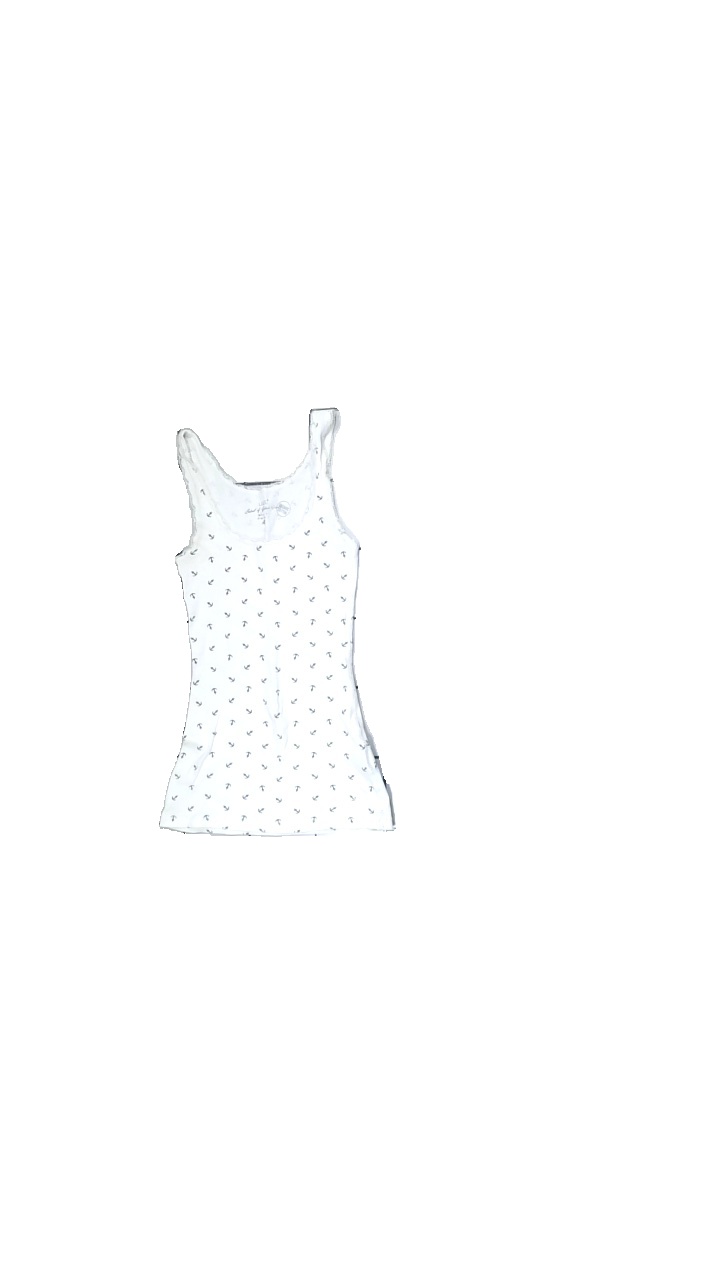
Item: Top (Ladies)
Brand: H&m
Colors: Blue, White
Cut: V-collar
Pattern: Other
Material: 100% Cott
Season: Spring
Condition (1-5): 5
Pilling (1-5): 5
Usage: Reuse
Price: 50-100